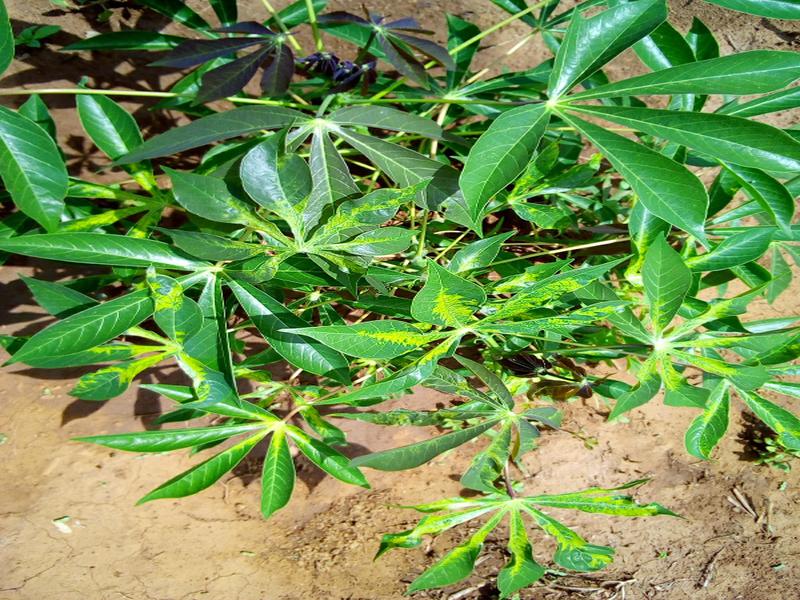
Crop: cassava
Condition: mosaic_disease